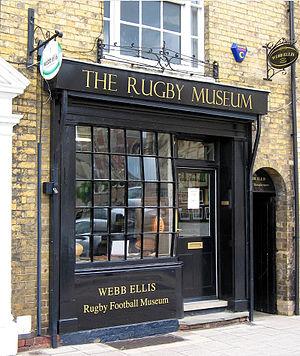
Cette liste des musées du Warwickshire, Angleterre contient des musées qui sont définis dans ce contexte comme des institutions qui recueillent et soignent des objets d'intérêt culturel, artistique, scientifique ou historique. Leurs collections ou expositions connexes disponibles pour la consultation publique. Sont également inclus les galeries d'art à but non lucratif et les galeries d'art universitaires. Les musées virtuels ne sont pas inclus.